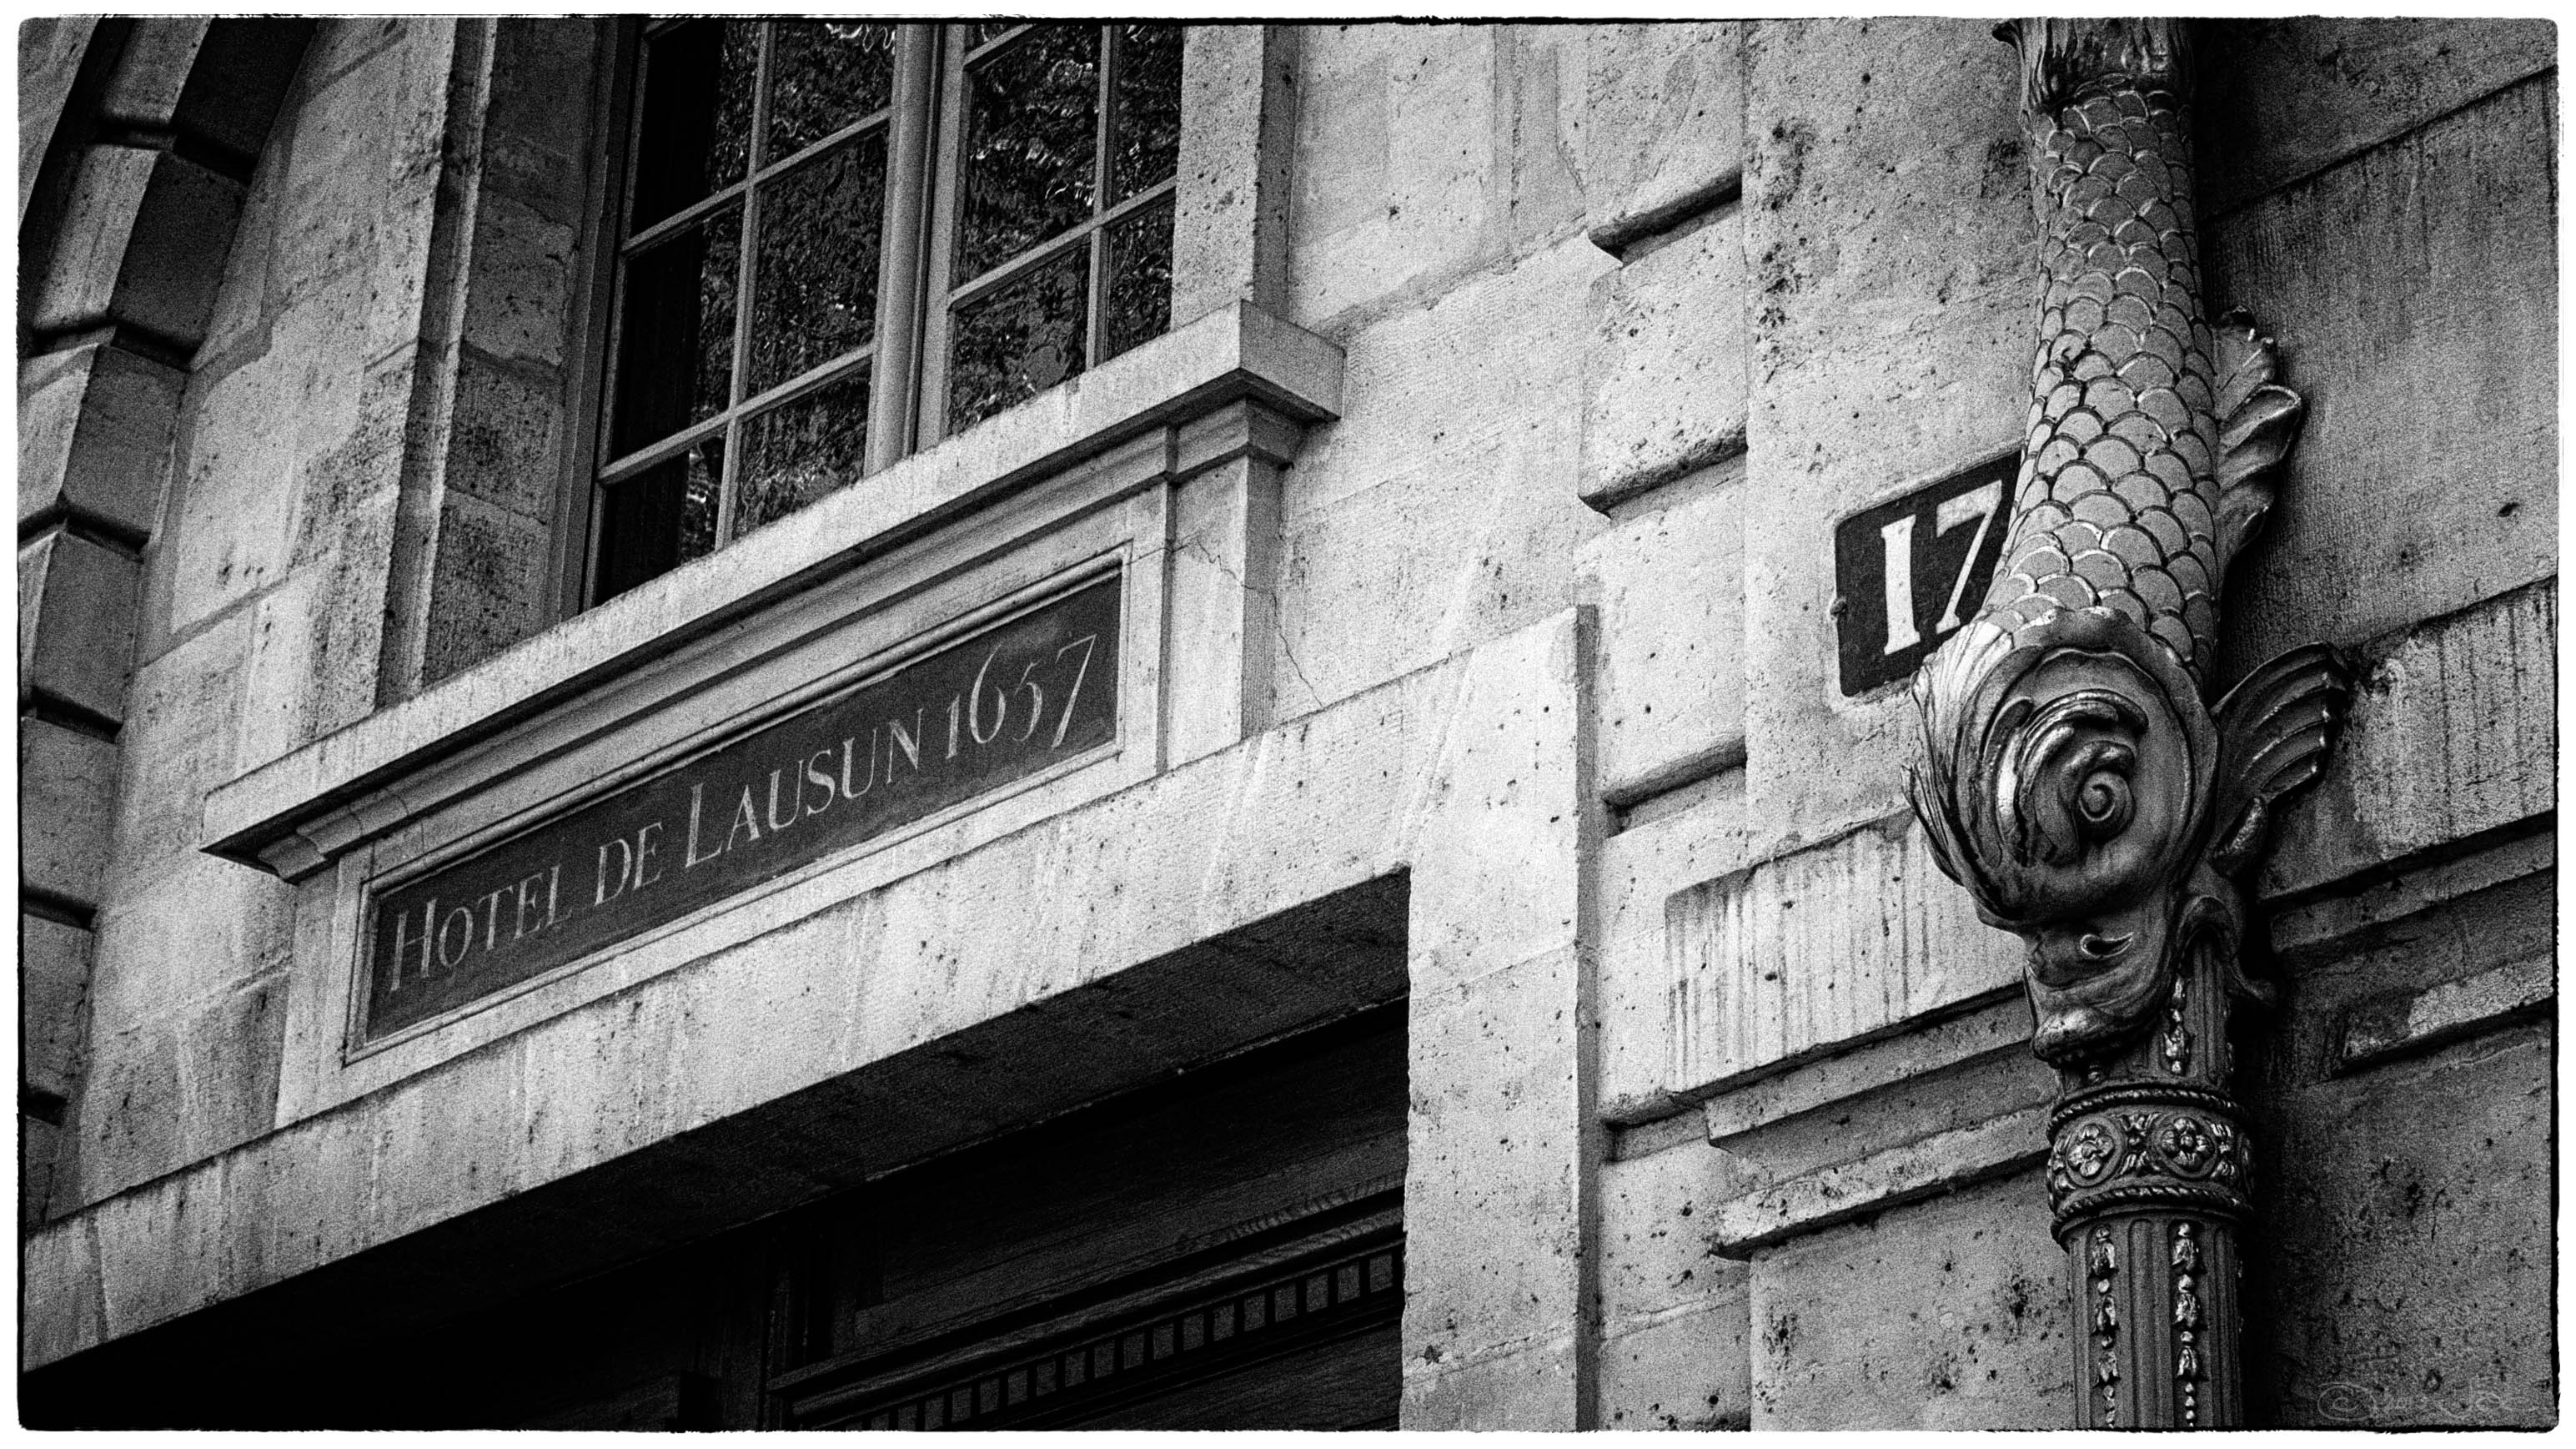
black and white, architecture, road, white, street, photography, window, paris, wall, facade, black, monochrome, places, hotel, photograph, saint, down, louis, dolphin, ile, spout, baudelaire, lausun, shape, urban area, monochrome photography